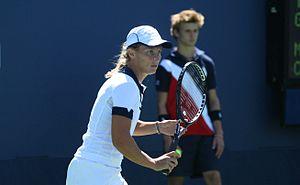
Tathiana Garbin est une joueuse de tennis italienne, professionnelle depuis le milieu des années 1990.